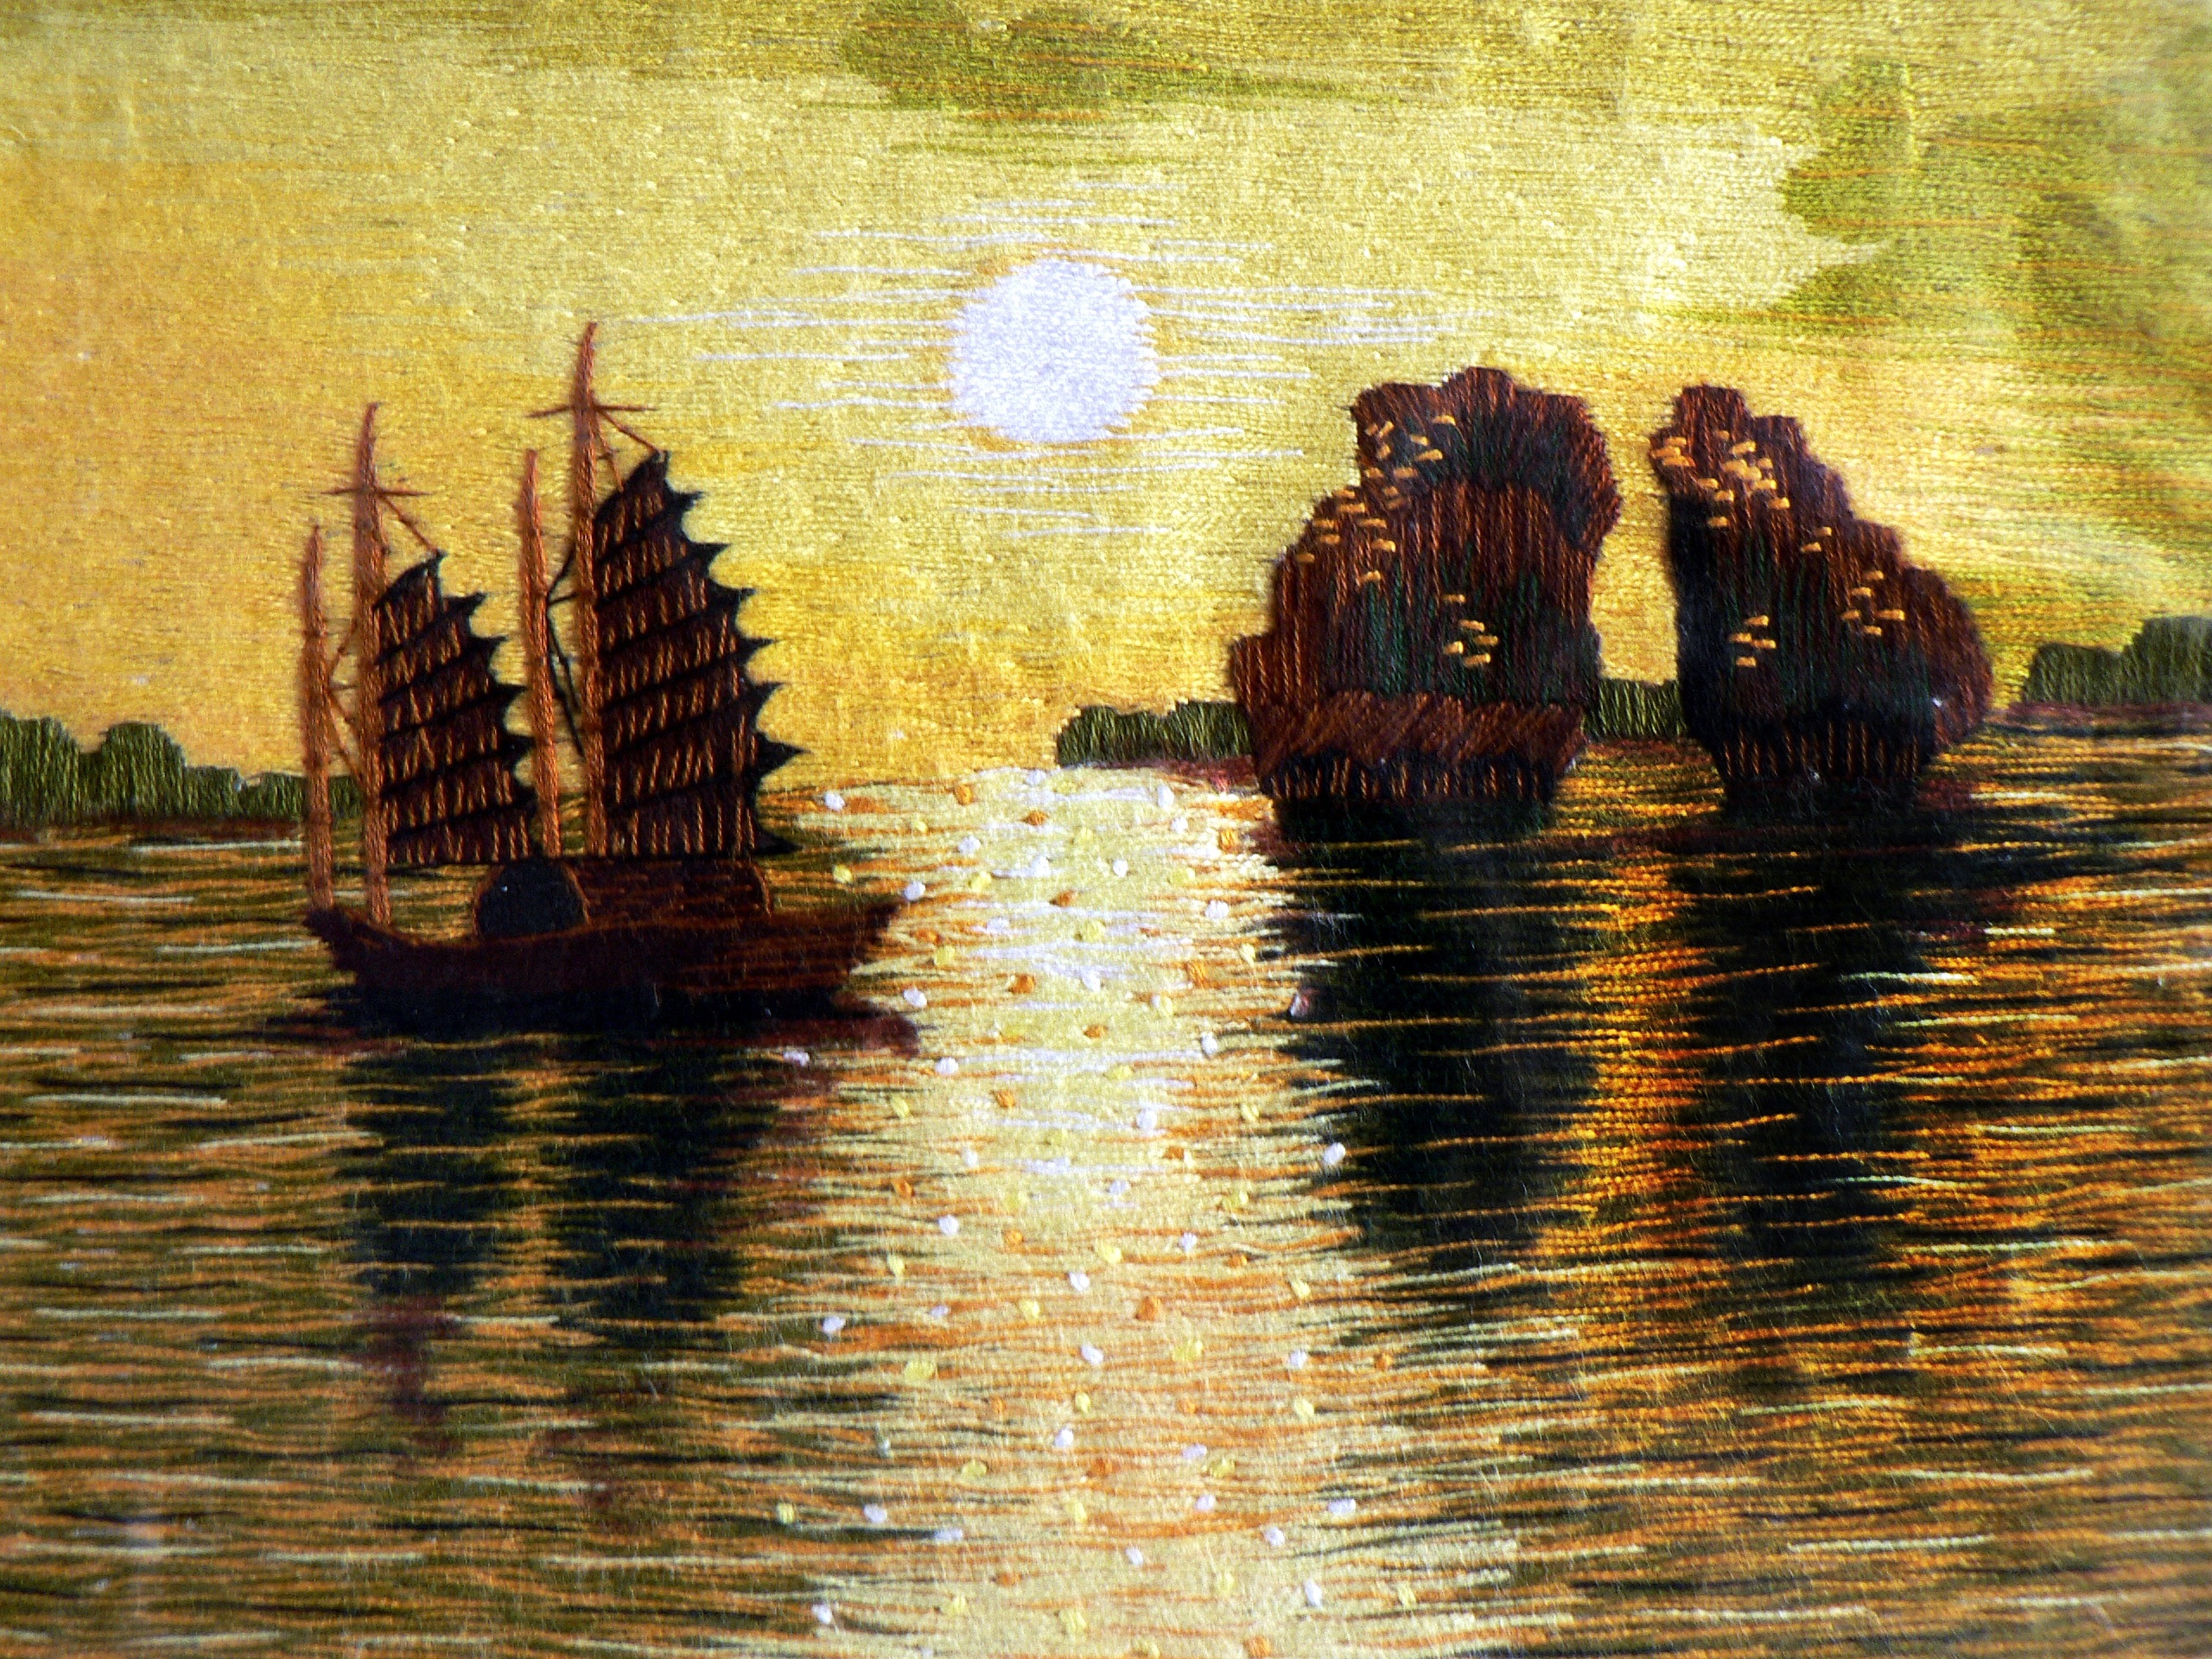
landscape, vehicle, color, painting, viet nam, art, tapestry, dore, points gained